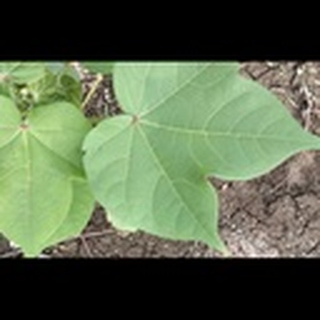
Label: healthy_cotton